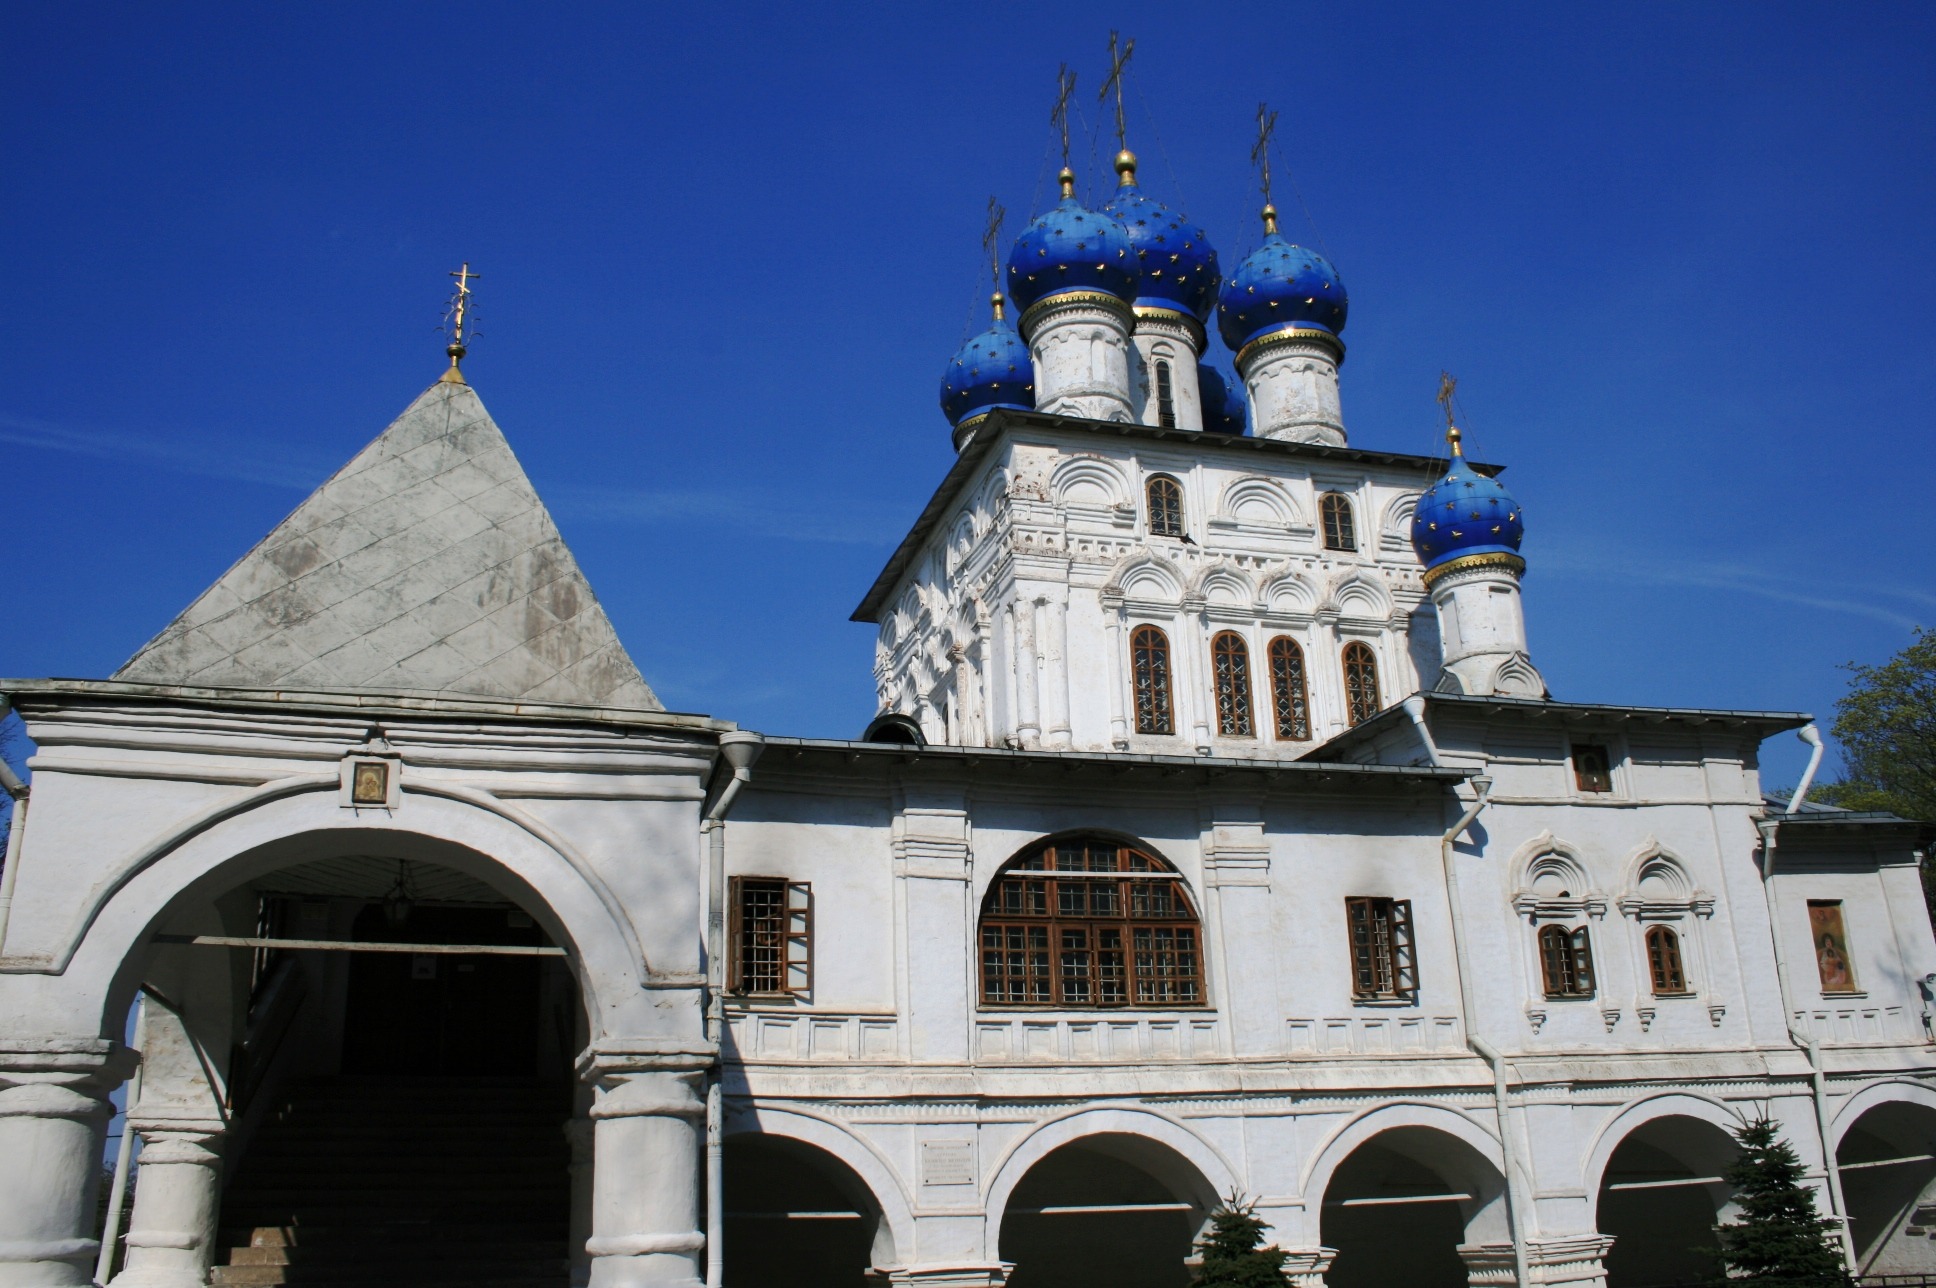
architecture, sky, town, building, chateau, religion, landmark, facade, church, cathedral, tourism, place of worship, windows, decorative, arches, monastery, white walls, onion domes, tent roof, russian orthodox, bright blue domes, white towers, golden crosses and stars